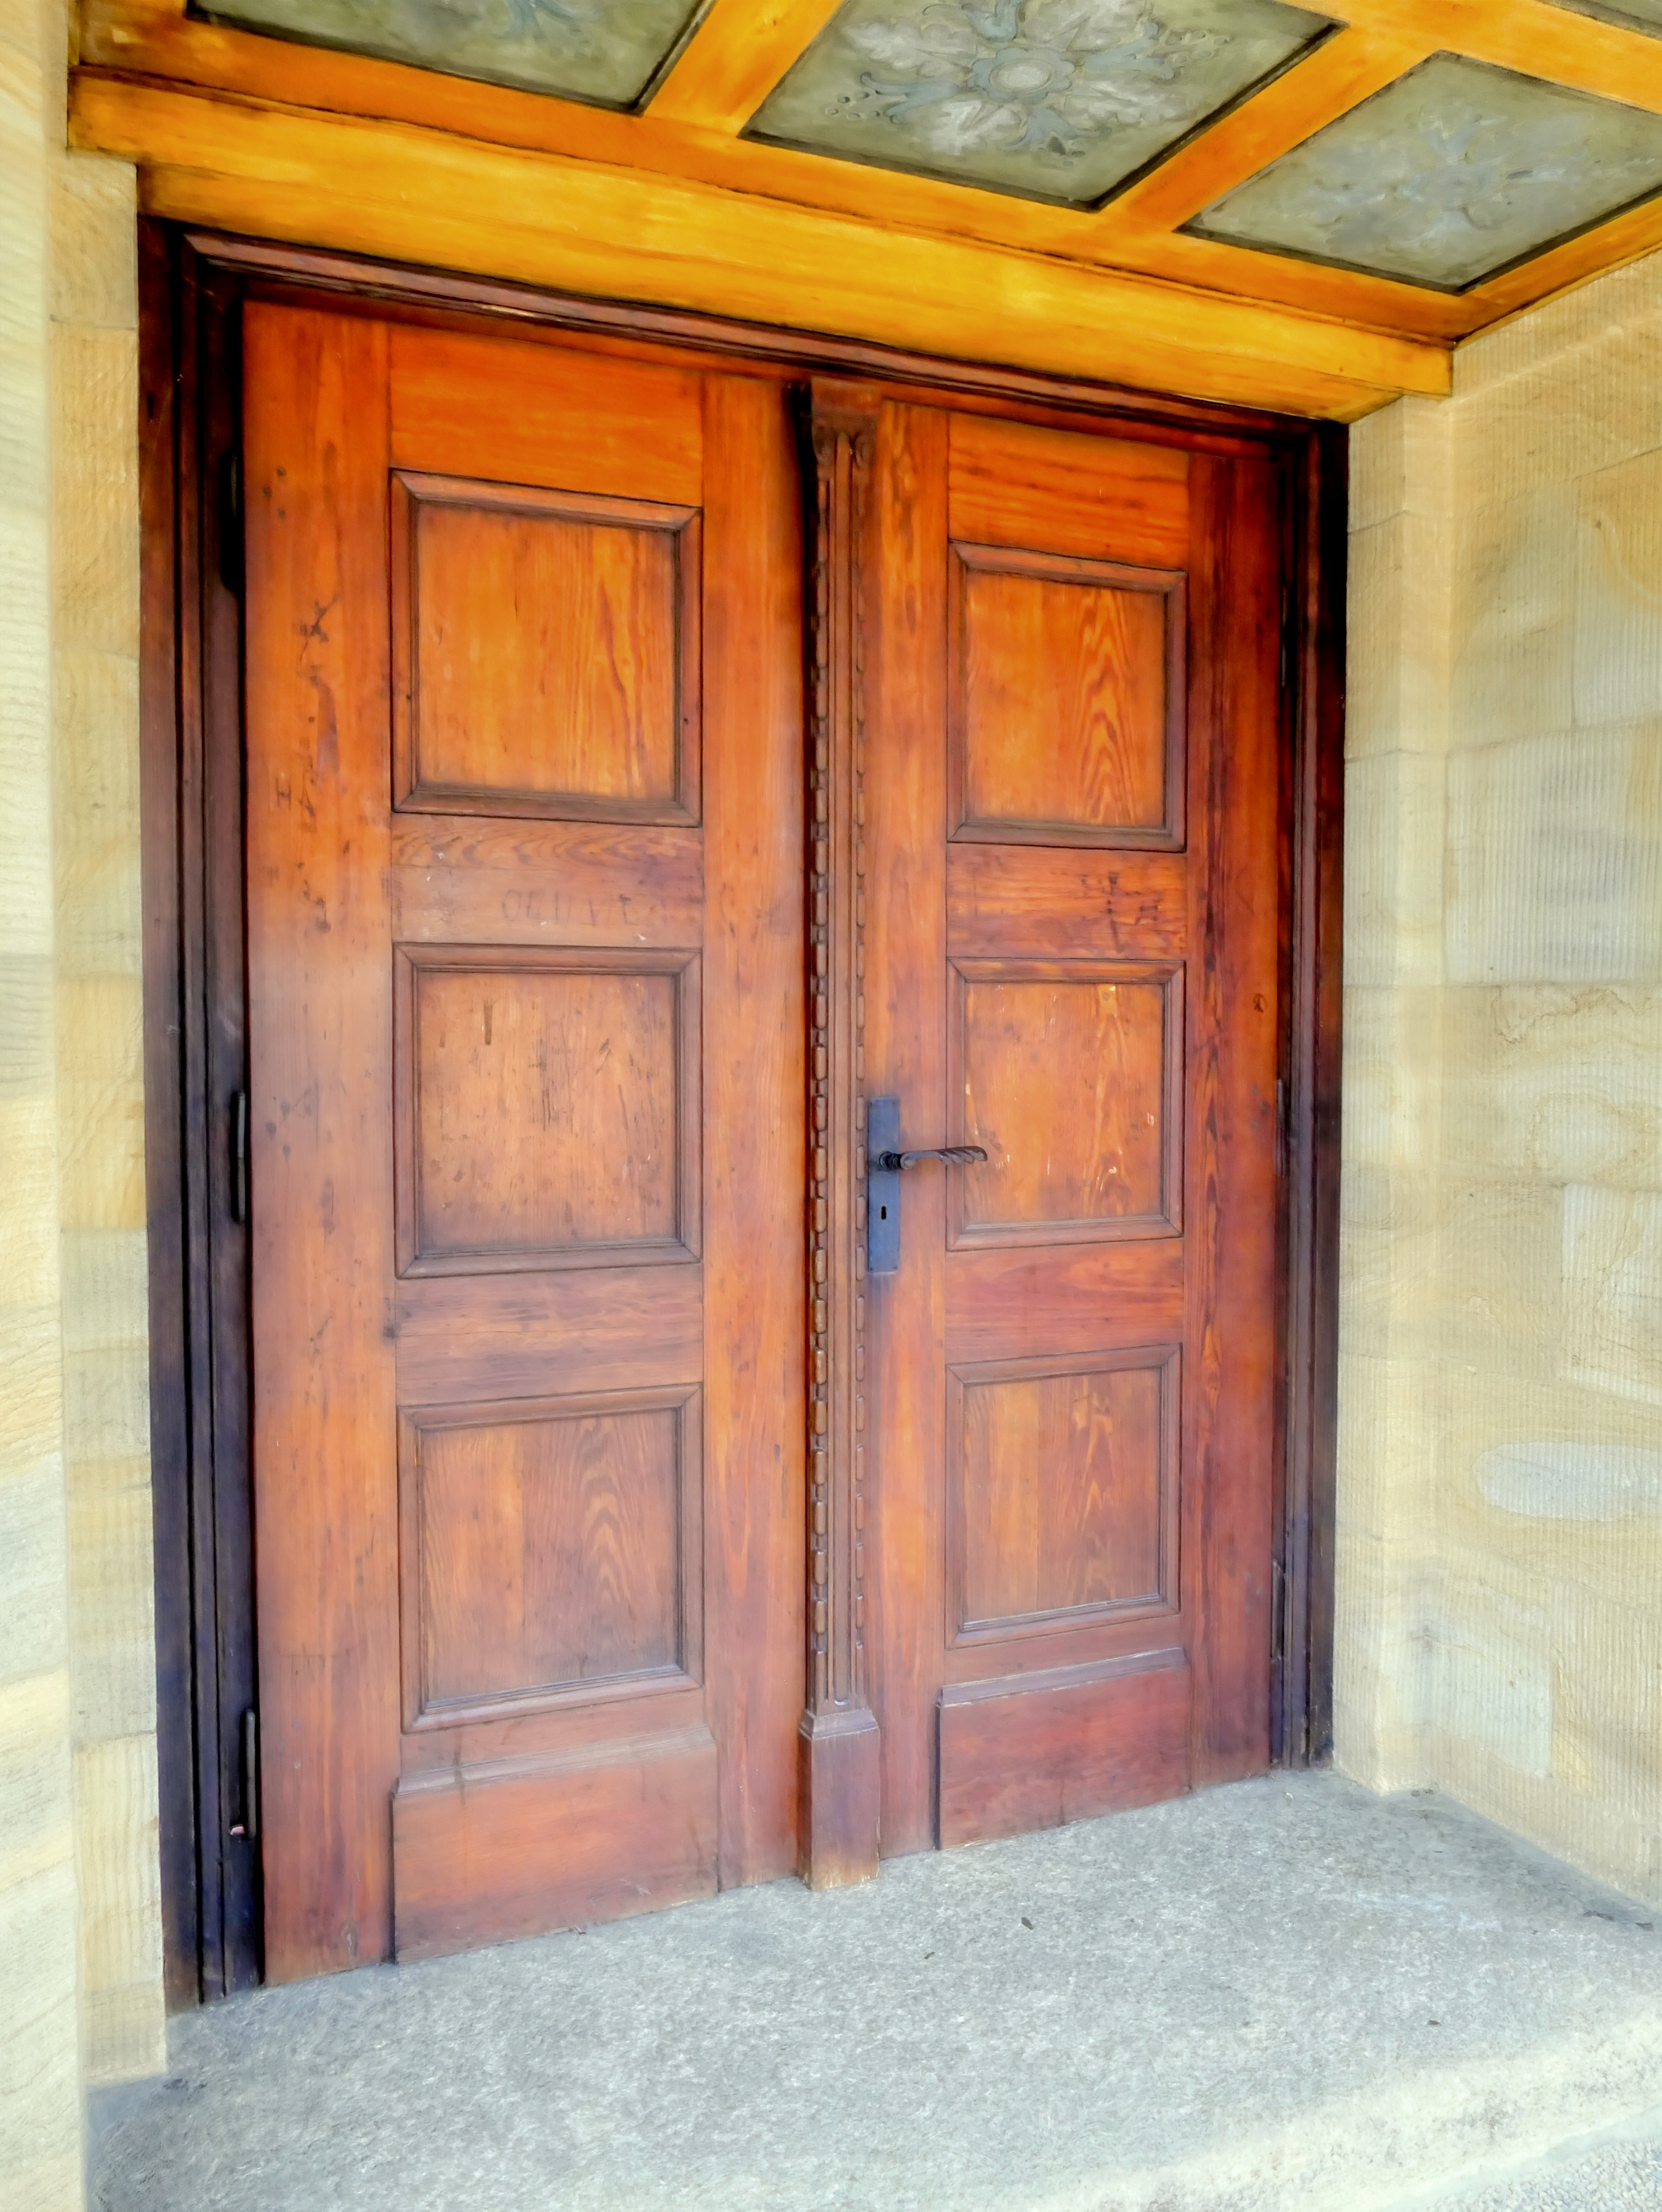
wood, floor, church, furniture, room, door, goal, hardwood, input, old door, cupboard, entrance portal, church door, church portal, garage door, wood stain, cabinetry